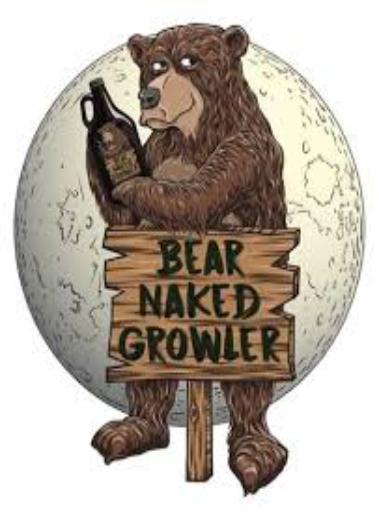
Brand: Bear Naked
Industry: Food